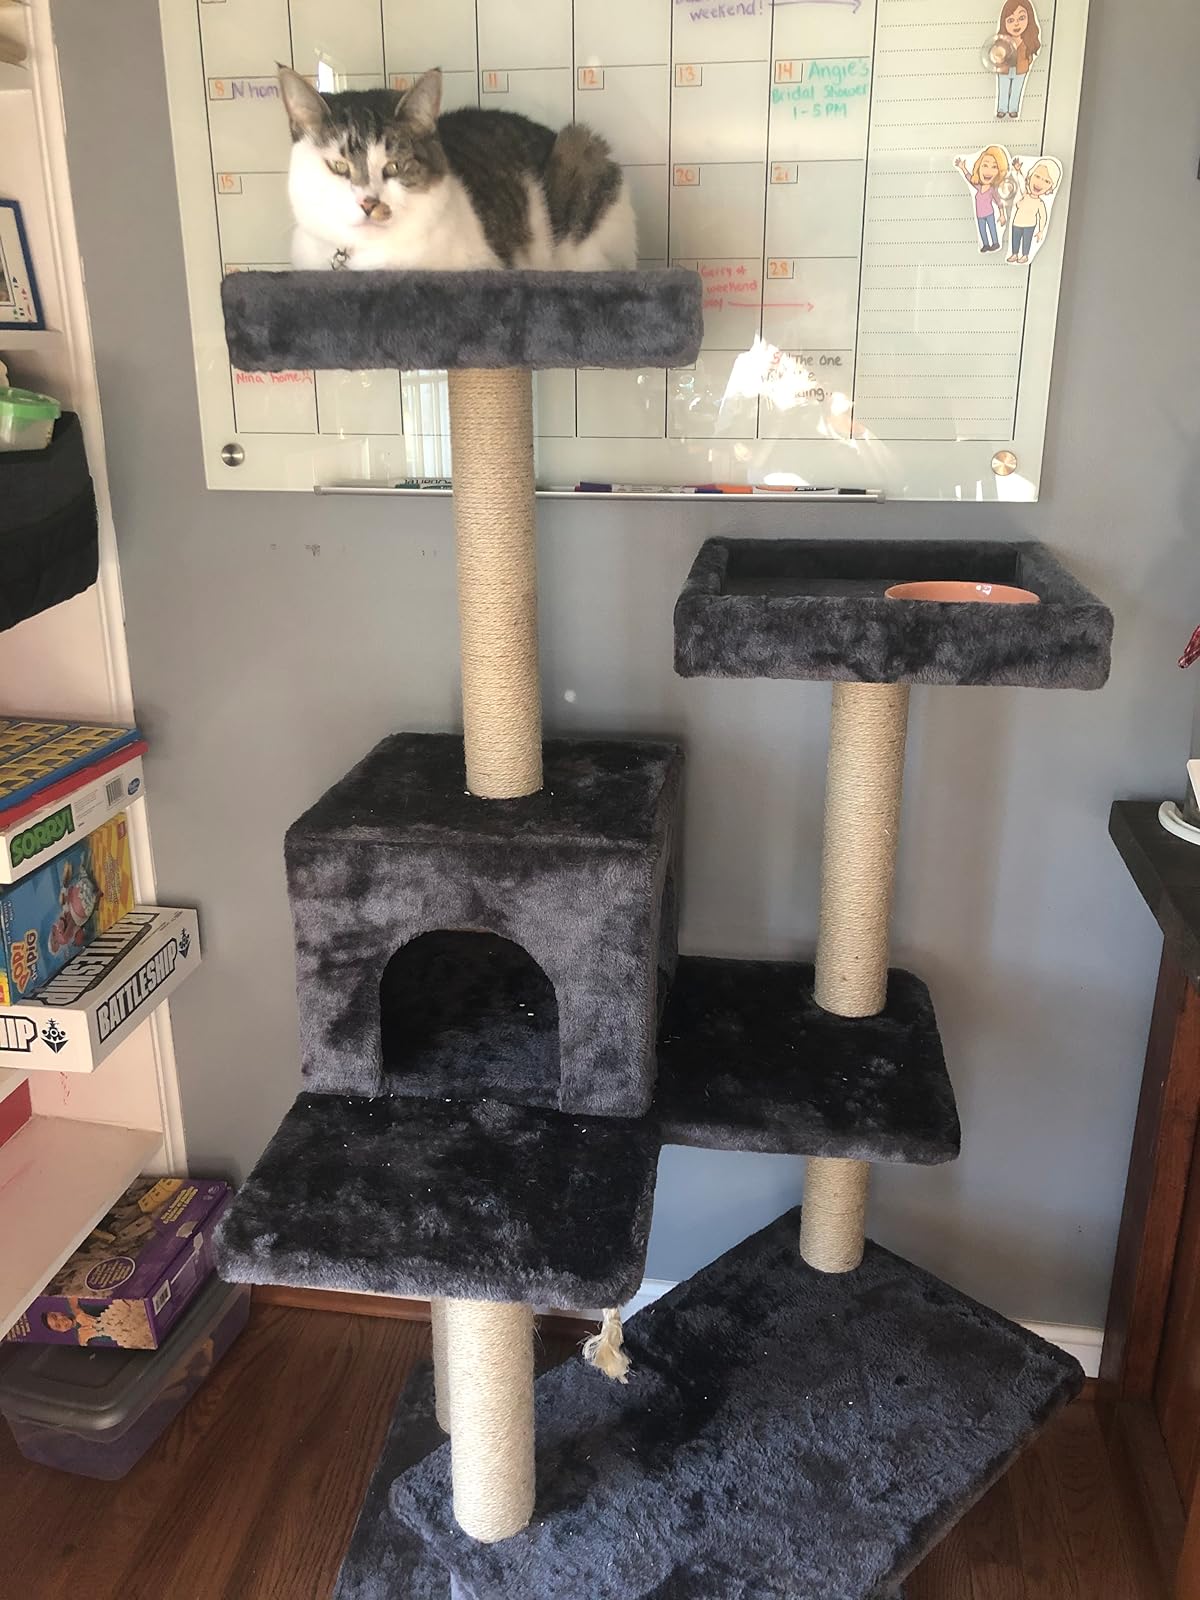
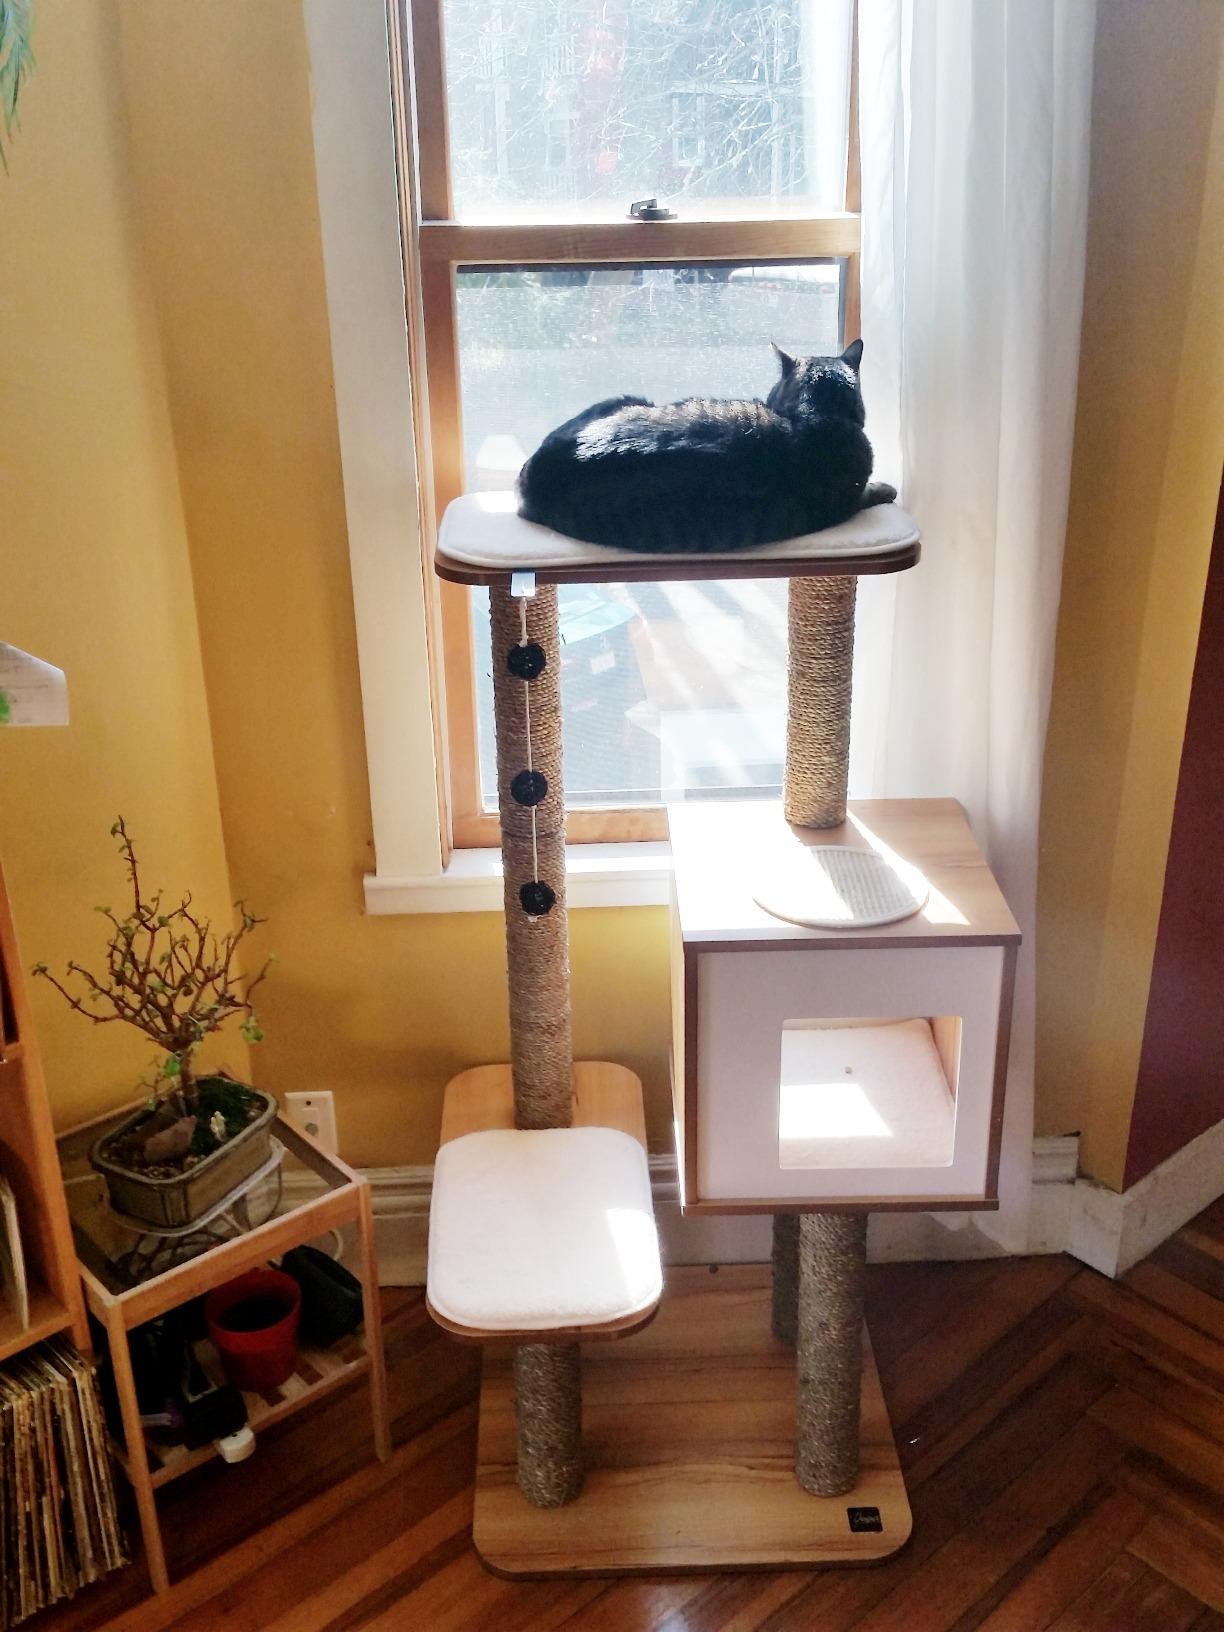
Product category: items_cat tree
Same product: no